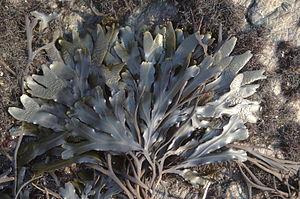
Fucus distichus est une espèce d'algues brunes marines de la famille des Fucaceae. Elle vit dans l'océan Pacifique nord et nord-ouest et en mer de Béring.